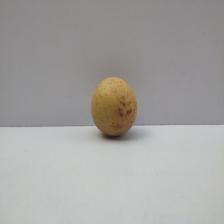
Size: Medium